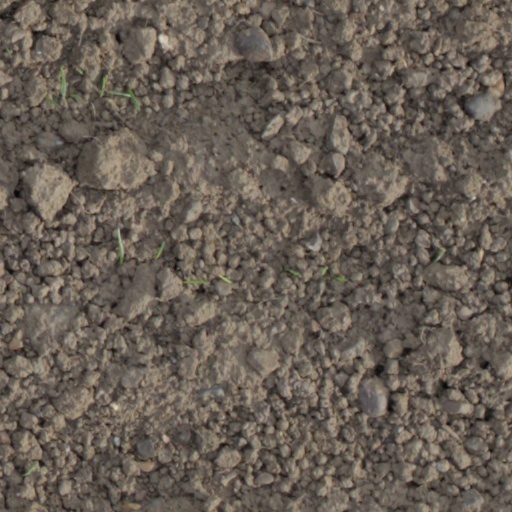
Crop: wheat